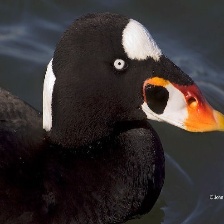
Species: SURF SCOTER
Scientific name: MELANITTA PERSPICILLATA
ImageNet parent category: drake